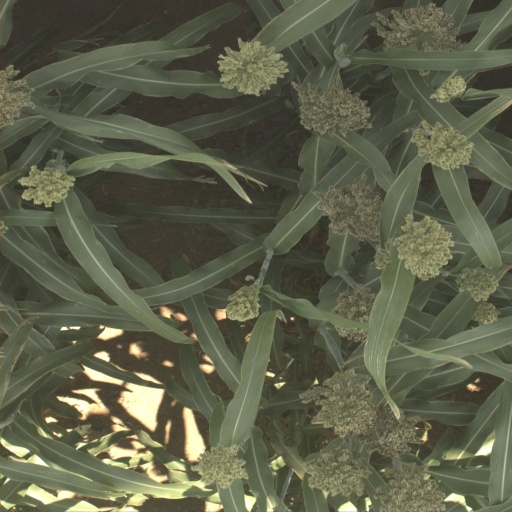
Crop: sorghum